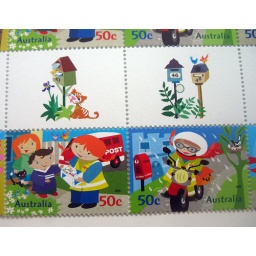
stamp set: postie kate laughs in the face of rain hail or mangy cat